Manda pitha
Also known as:
or - Odia: ମଣ୍ଡା
Category: snack, dumpling (steamed dumpling)
Cuisine: Indian
Associated cuisines: Indian
Area: Odisha
Countries: India
Region: Southern Asia

This dish is a steamed dumpling. The outer covering is made of steamed rice flour and the inner filling consists of coconut, moong, jaggery, black pepper, and chhena.

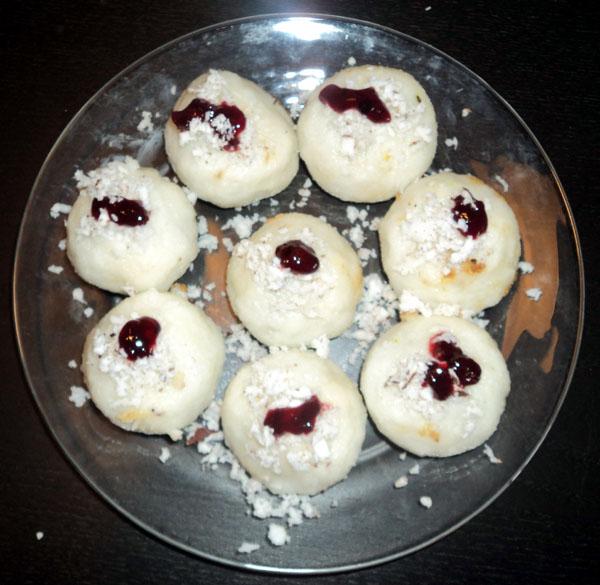
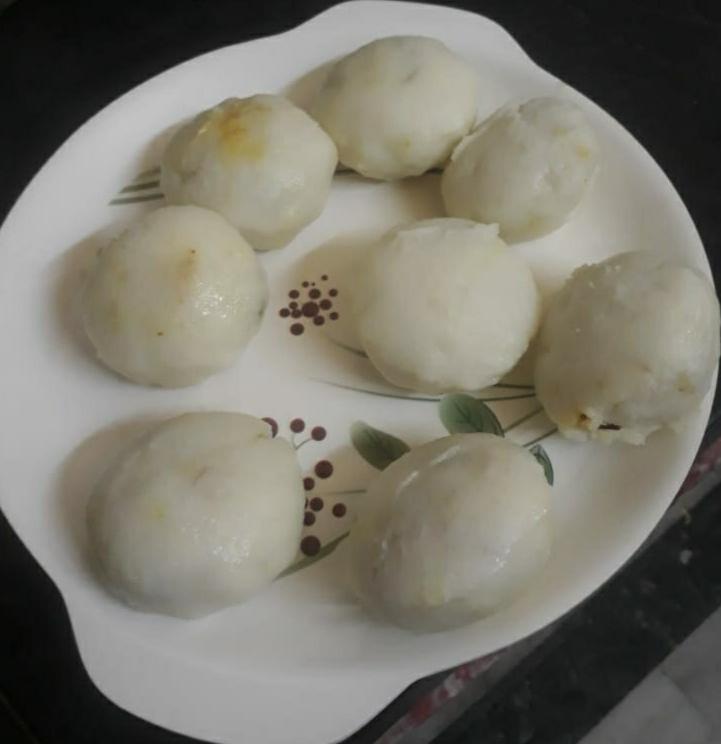
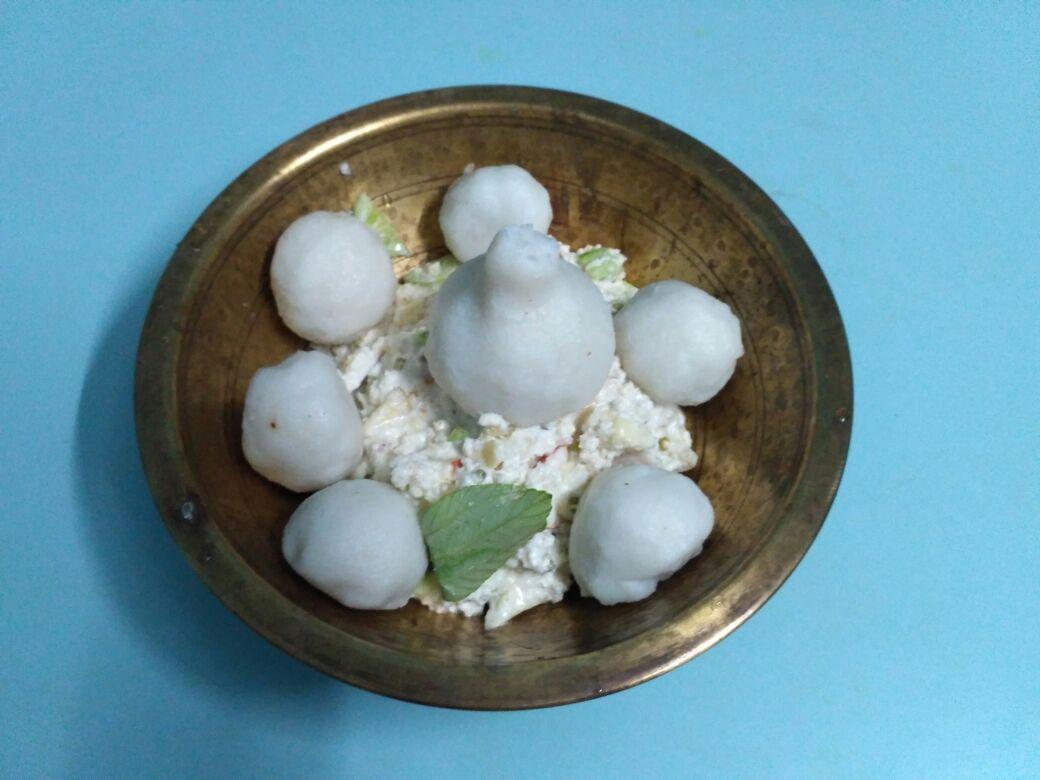